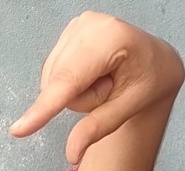
ASL sign: Q